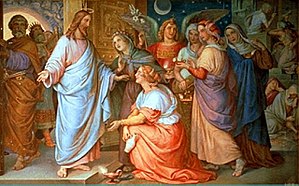
Alexander Maximilian Seitz
Die klugen und die törichten Jungfrauen af Alexander Maximilian Seitz (1858)
Alexander Maximilian Seitz var en tysk maler. Han var far til Ludwig Seitz, bror til Franz von Seitz og farbror til Rudolf von Seitz.